42nd Air Base Wing

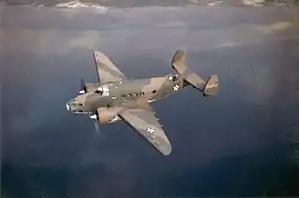
A-29 Hudson as used by the group on antisubmarine patrols

Following the Japanese attack on Pearl Harbor the group initially moved most of its available B-26s to Muroc Army Air Base, California. However, soon priority was given to bringing the 77th squadron up to full strength when it was alerted for immediate movement to Alaska. On 19 December the squadron departed for Elmendorf Field and by February it had been reassigned out of the group. At the beginning of the new year the remainder of the group dispersed to the Pacific Northwest, with group headquarters and the 76th Bombardment Squadron at McChord Field, Washington, the 75th at Portland Army Air Base, Oregon and the 16th Reconnaissance Squadron at Paine Field, Washington. To provide greater coverage for antisubmarine patrols, detachments were organized to fly out of smaller fields. The group primarily used Lockheed A-29 Hudsons for its antisubmarine work, but also flew several other types.